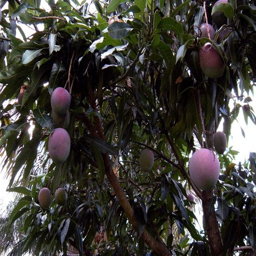
haiku - red mangoes leaning from the ladder the red mango just out of reach where is the sinful snake ?